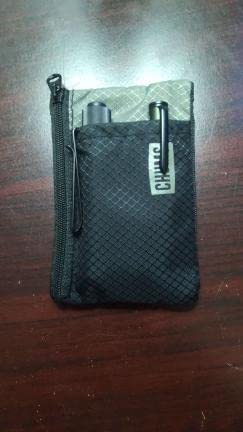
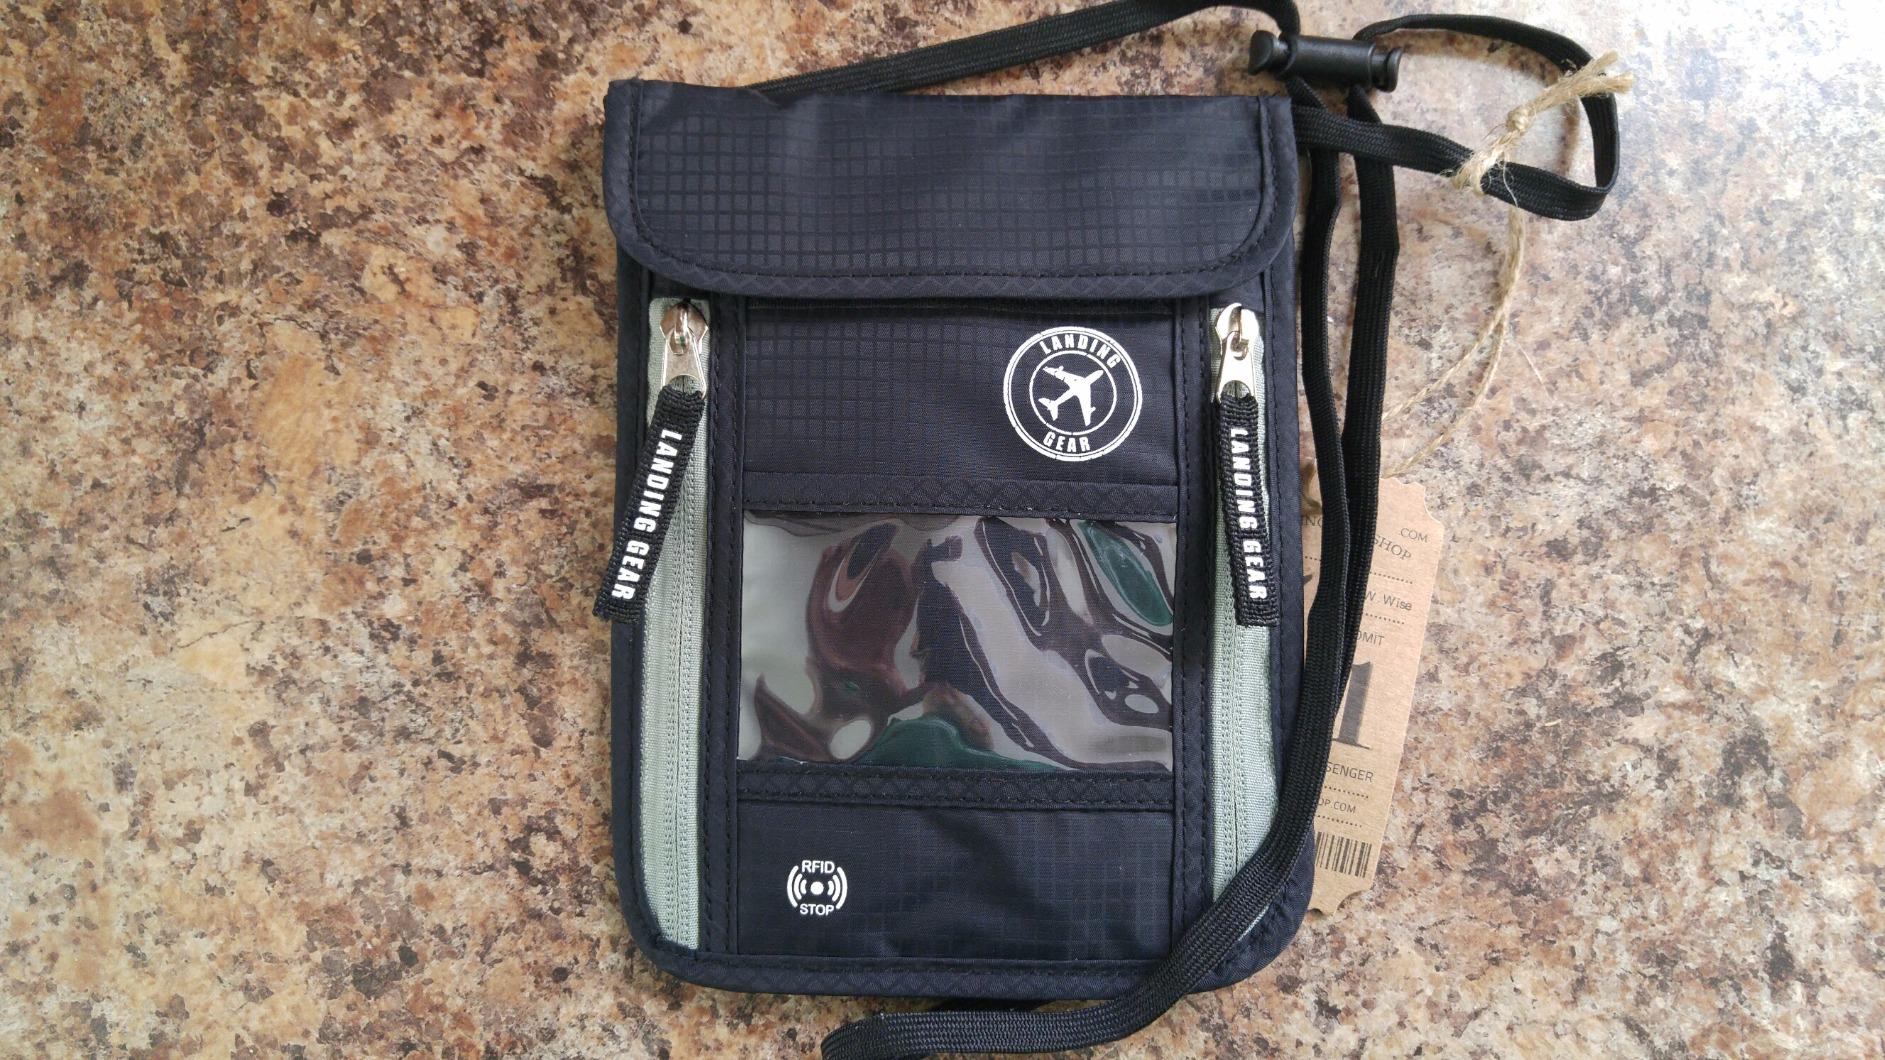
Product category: accessories_wallet
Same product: no